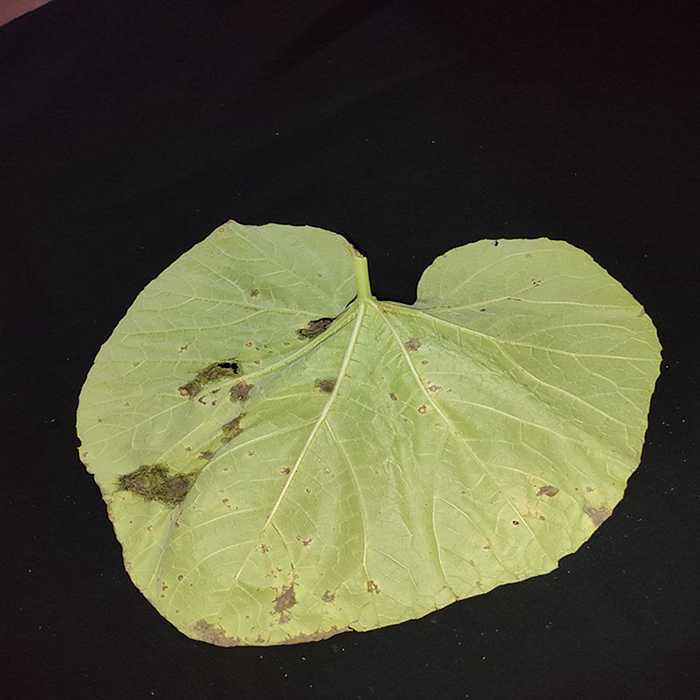
Plant: Bottle gourd
Label: Downey mildew